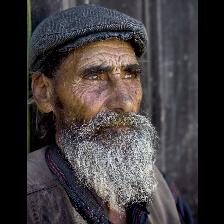
Label: Human